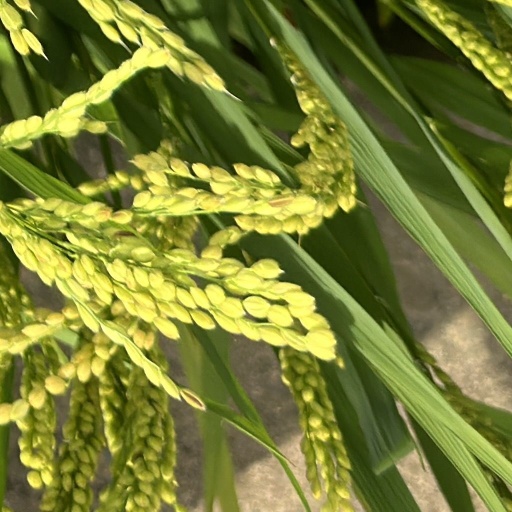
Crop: rice